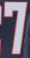
Number: 7